John Young Monument

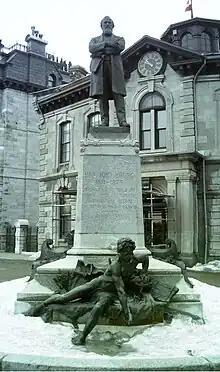

The John Young Monument is a monument of Canadian politician John Young by sculptor Louis-Philippe Hébert. It is located at the Old Port of Montreal, where Young was the first Chairman of the Port Commission.